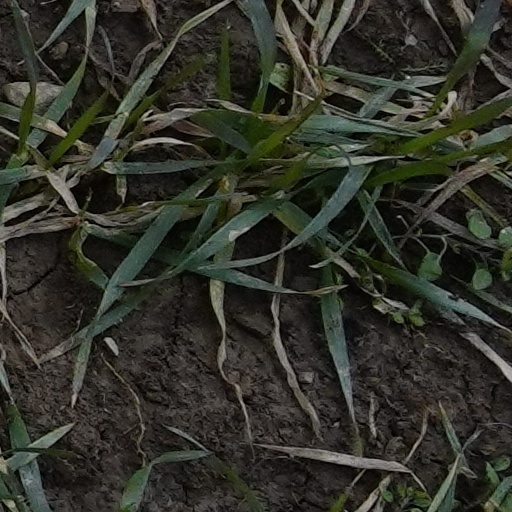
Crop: wheat